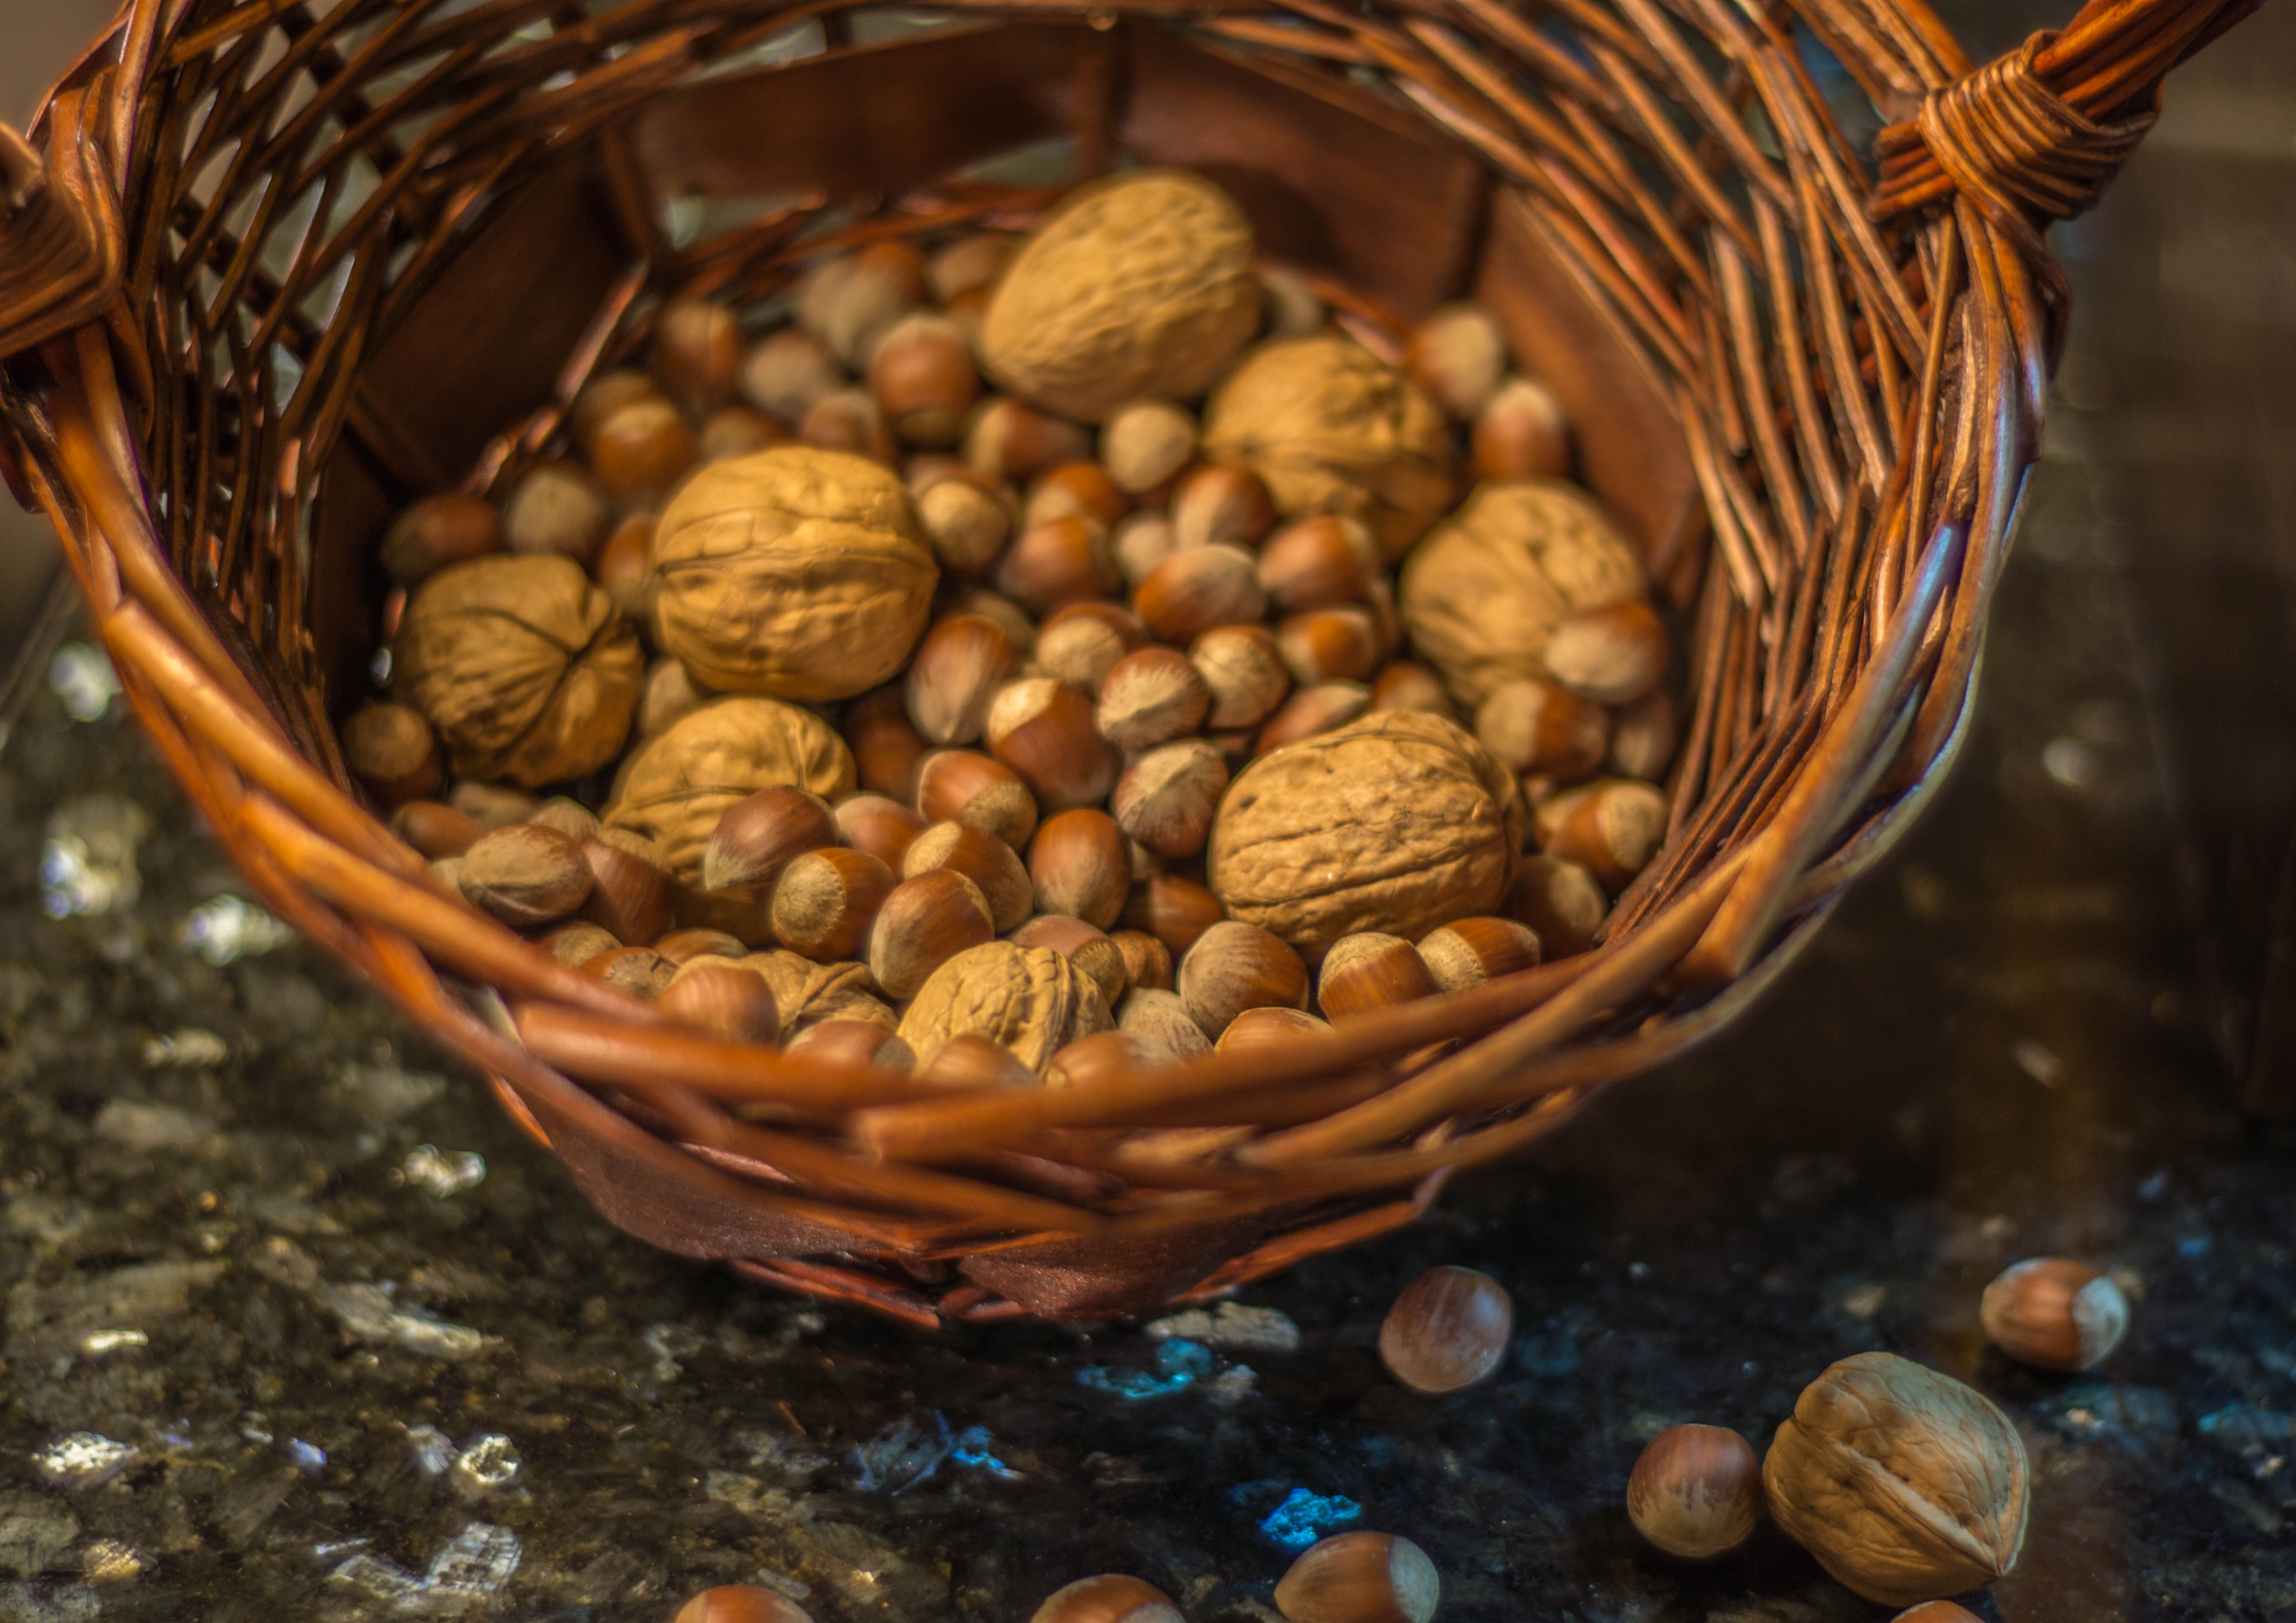
plant, food, produce, vegetable, crop, basket, snack, health, nuts, nutrition, raw, nutshell, walnuts, whole, flowering plant, grass family, land plant, nuts seeds